British Columbia Highway 19

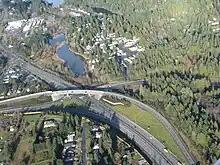
Ramp between Highway 1 and Highway 19 at the south end of the Nanaimo Parkway

After the interchange with Highway 1 and Cedar Road, Highway 19 runs in a short concurrency with Highway 1 (the Trans-Canada Highway) for 2 km (1¼ mi) before exiting at a trumpet interchange on to the Duke Point Highway. With 4 southbound lanes and 3 northbound lanes this short section of freeway is the widest road on Vancouver Island.